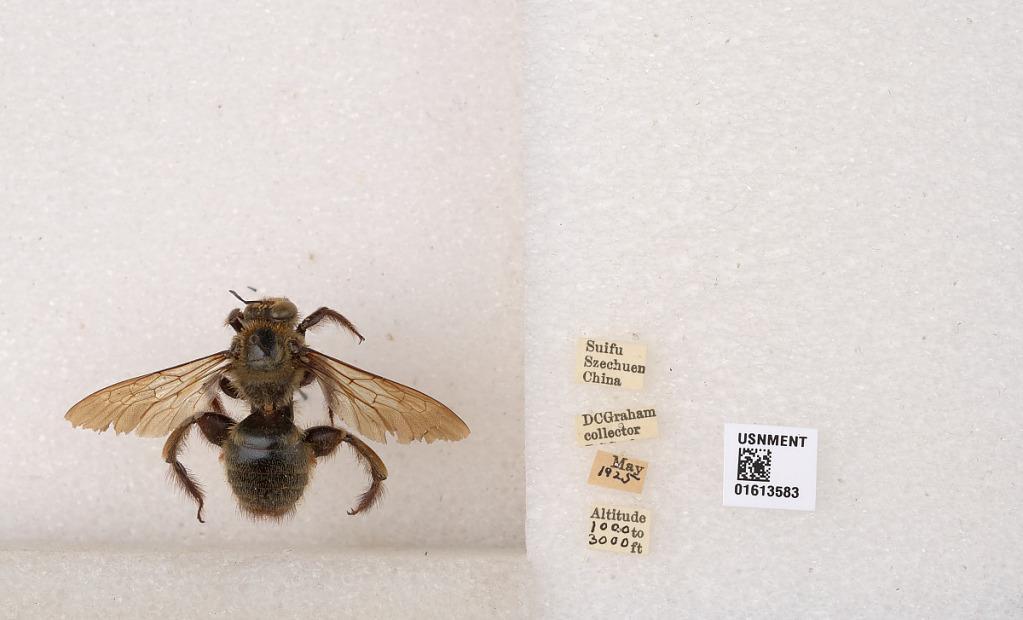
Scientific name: Xylocopa (Biluna) tranquebarorum tranquebarorum (Swederus)
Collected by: D. Graham
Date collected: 1924-5-1
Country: China
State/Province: Sichuan
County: Ybin Shi
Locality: Suifu